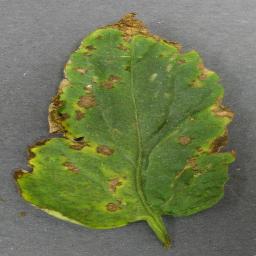
Label: Tomato___Bacterial_spot